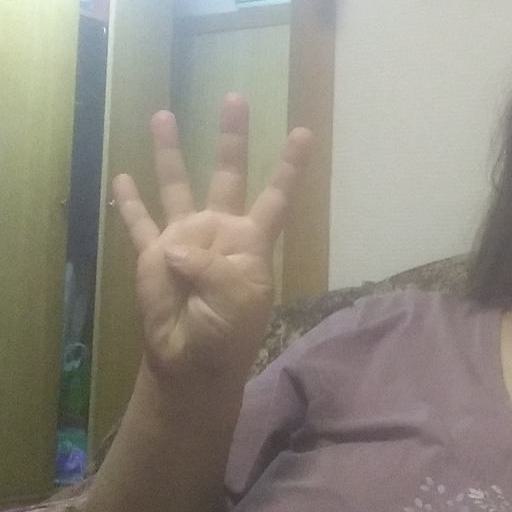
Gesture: four